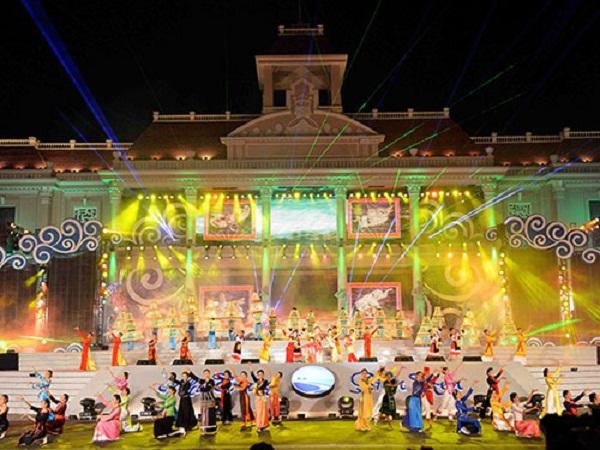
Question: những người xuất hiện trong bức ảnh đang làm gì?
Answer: đang múa